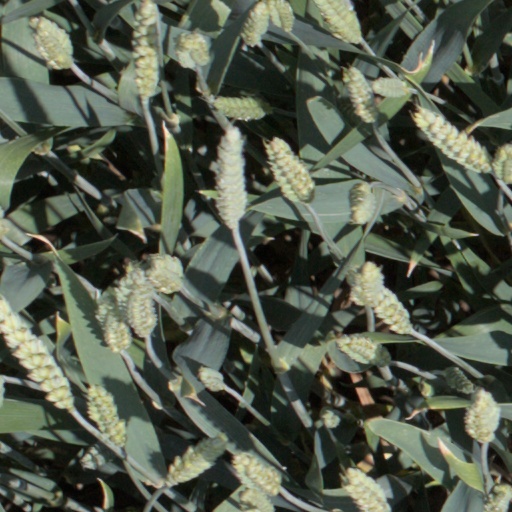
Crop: wheat